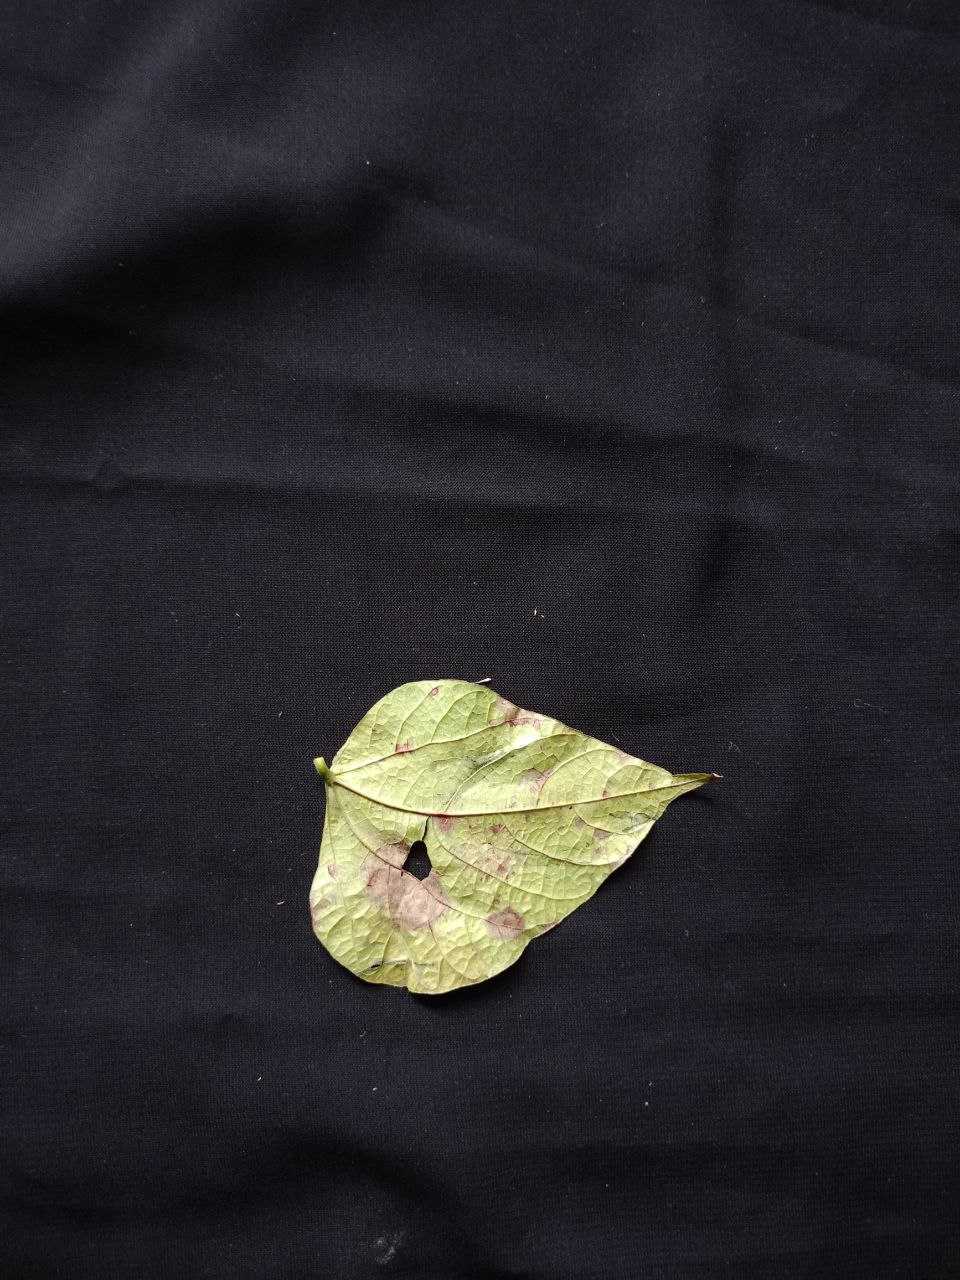
Crop: bean
Leaf condition: Blight